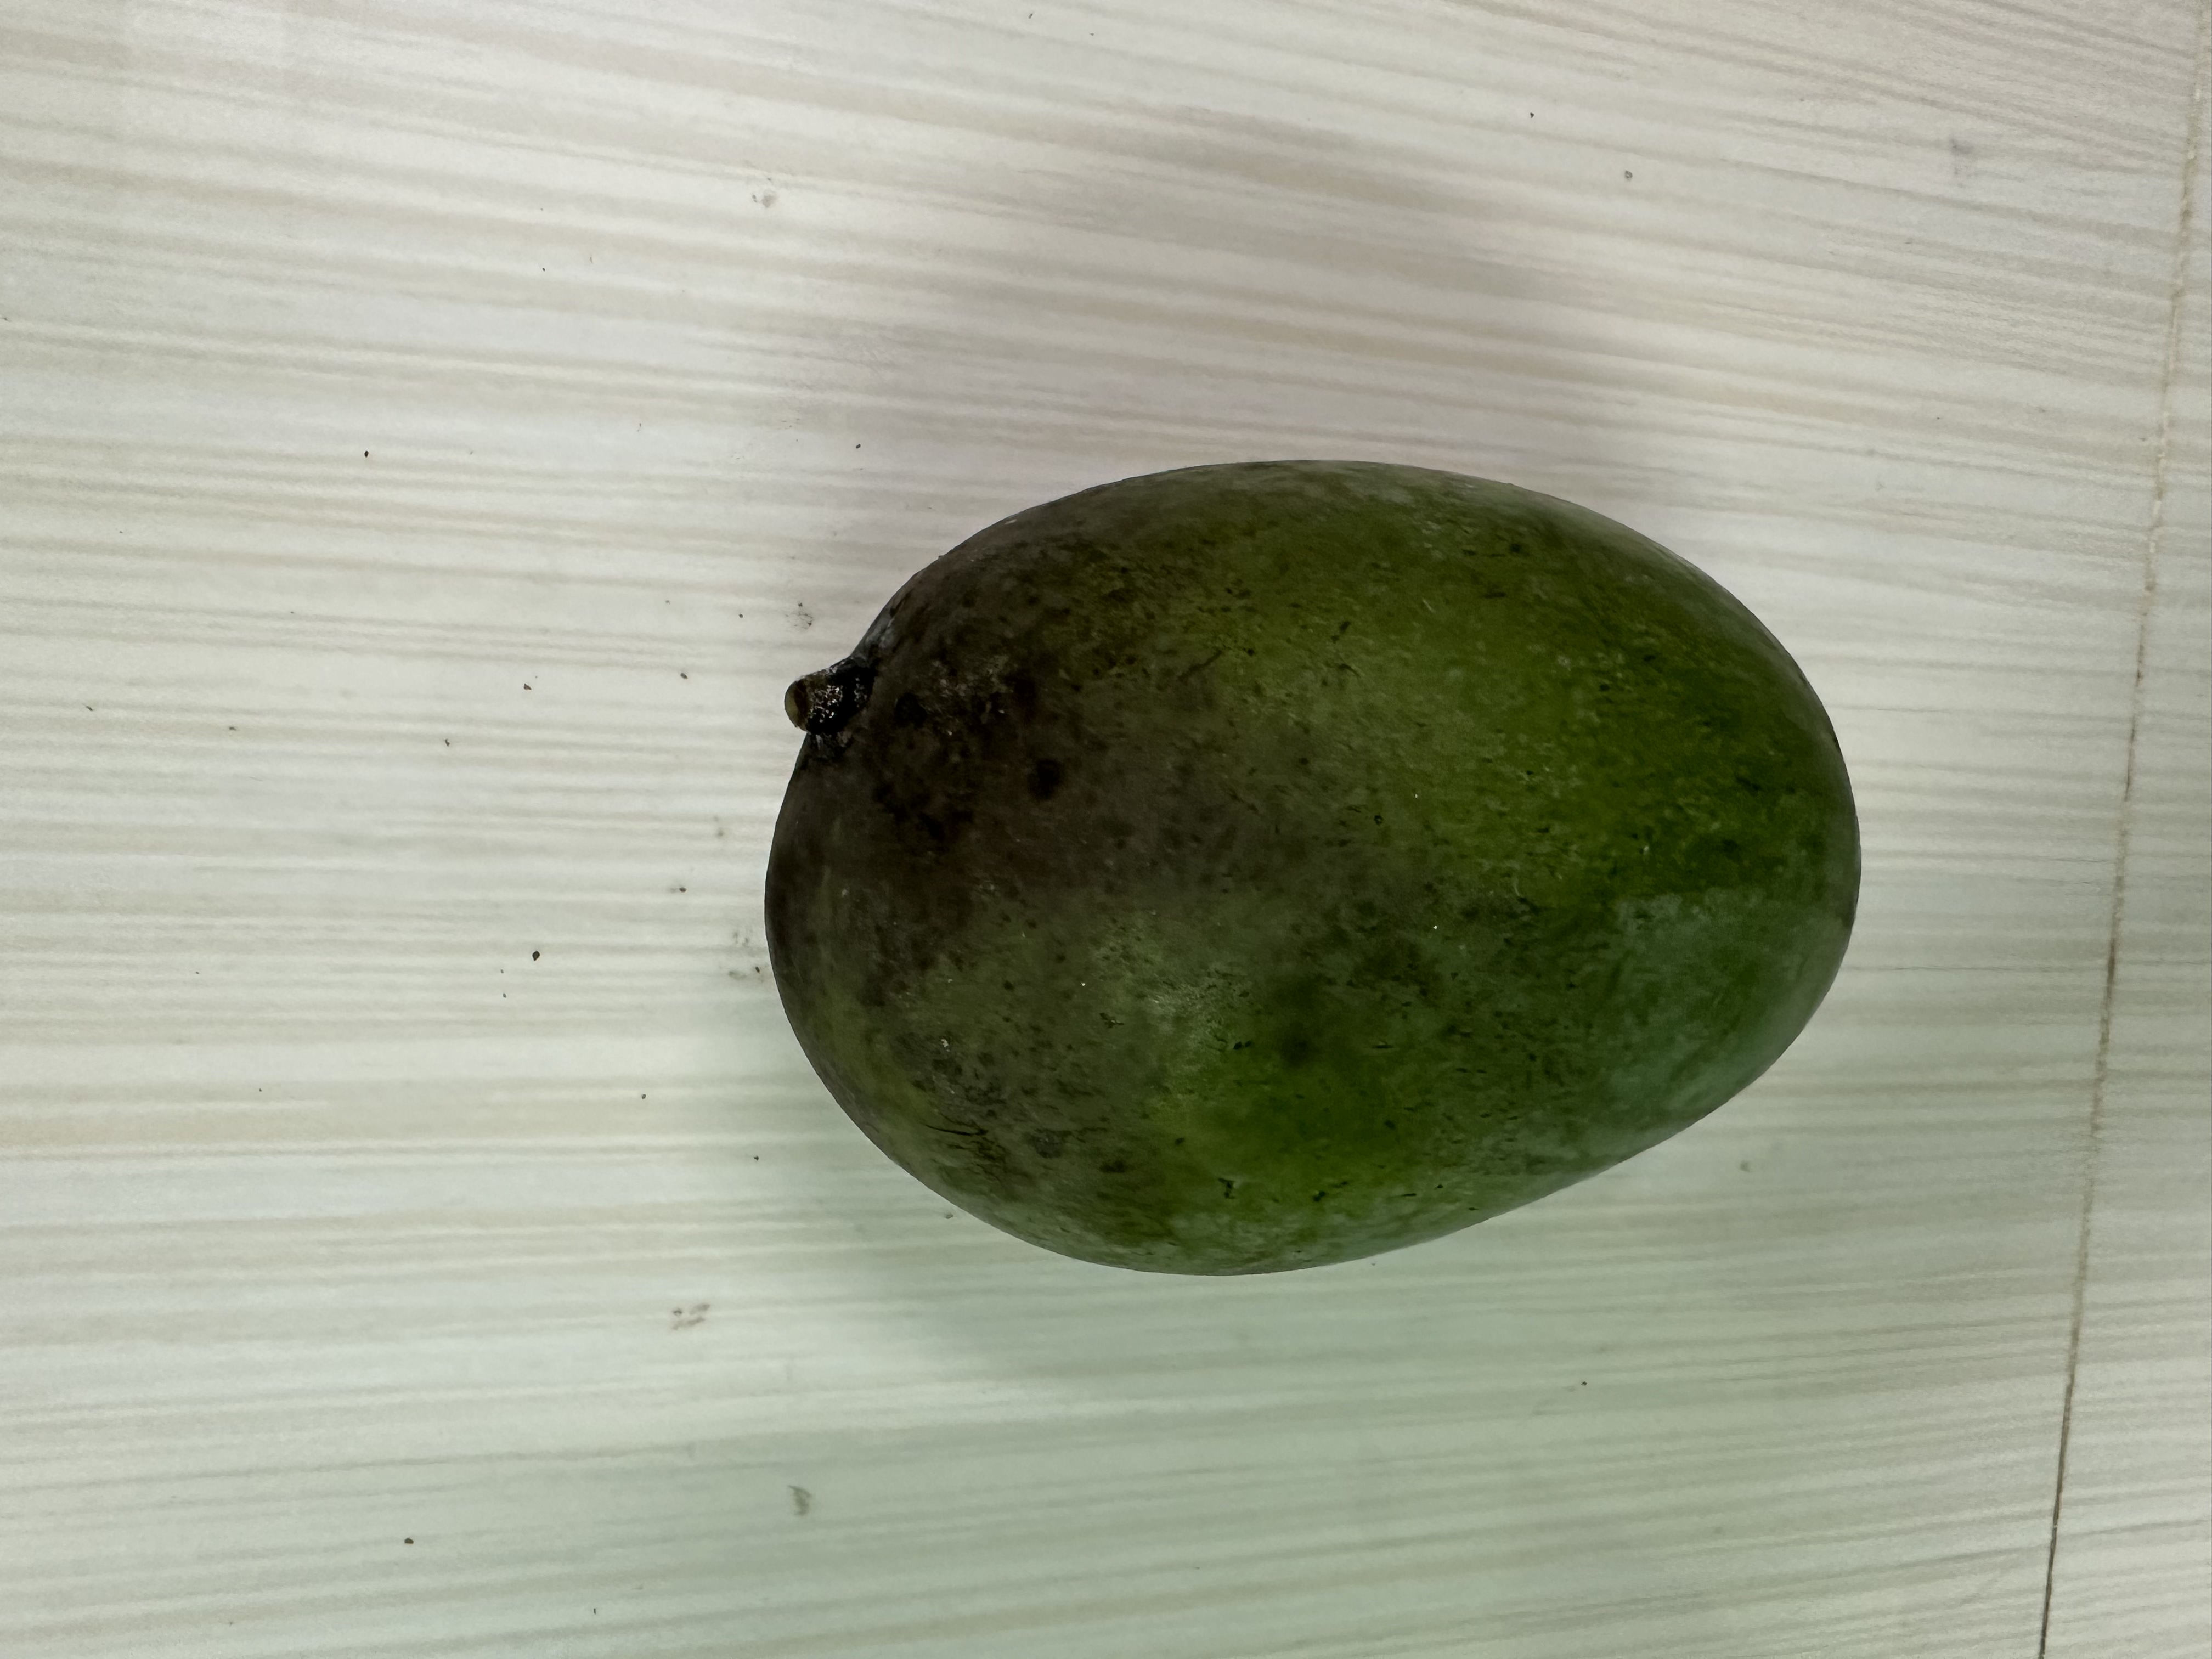
Mango variety: Amrapali